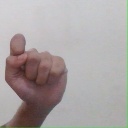
अक्षर: घ